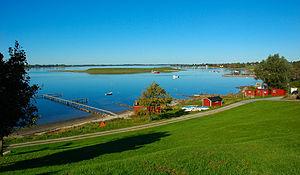
Le fjord de Roskilde est un fjord situé dans l'est du Danemark, sur l'île du Seeland. C'est une branche de l'Isefjord.